Give Up

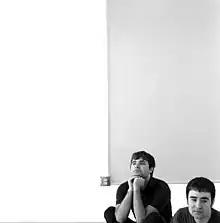
A promotional photo of Gibbard and Tamborello, shot by Brian Tamborello.

The Postal Service is a collaboration between singer-songwriter Ben Gibbard and electronic musician Dntel (Jimmy Tamborello). Gibbard rose to prominence in the early 2000s as frontman of the indie rock band Death Cab for Cutie, while Tamborello gained a cult following as a pioneer of contemporary glitch music and electronica. In 2001, Tamborello released his first album under the Dntel moniker, titled "Life Is Full of Possibilities", which features several guest vocalists. The LP featured the duo's first collaboration, with the song "(This Is) The Dream of Evan and Chan". The pair had met through Tamborello's roommate, Pedro Benito, who was in the indie rock group the Jealous Sound, a band that had toured with Death Cab. When Gibbard stayed at their apartment for several days, Tamborello recruited him to contribute to the album.